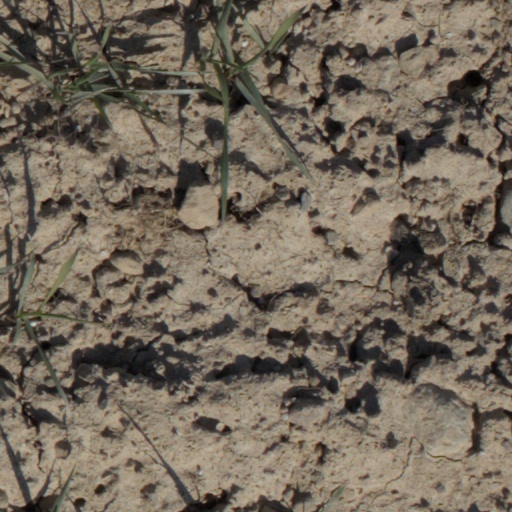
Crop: wheat